Sakuradamon incident (1932)

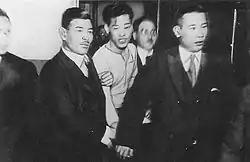
Lee under arrest (January 8, 1932)

He rushed towards a spot closest to the gate, where there was already a crowd of people watching the Emperor, who had just passed by. He squeezed past the crowd, and took a grenade out of his right pocket, and threw it at the procession. It landed on the back of the second horsedrawn carriage. It went off with a weak explosion, and only damaged a small part of the vehicle. No humans were injured. According to Son, Lee later expressed frustration at Kim, as Kim had declined to let him test a grenade earlier. He also later learned that the second carriage did not contain the Emperor, and only contained a Minister of the Imperial Household. He also reportedly forgot to use the second grenade.